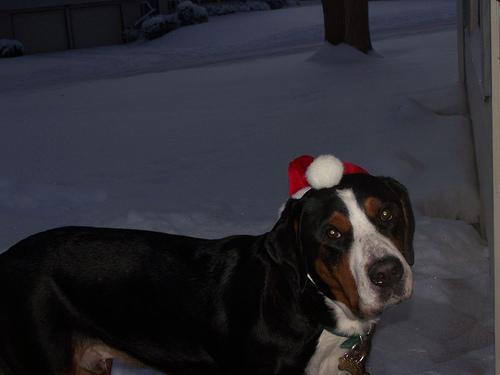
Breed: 237-n000086-Greater_Swiss_Mountain_dog